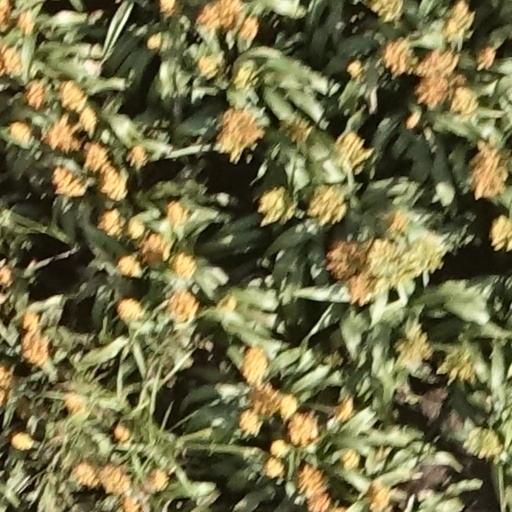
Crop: sorghum